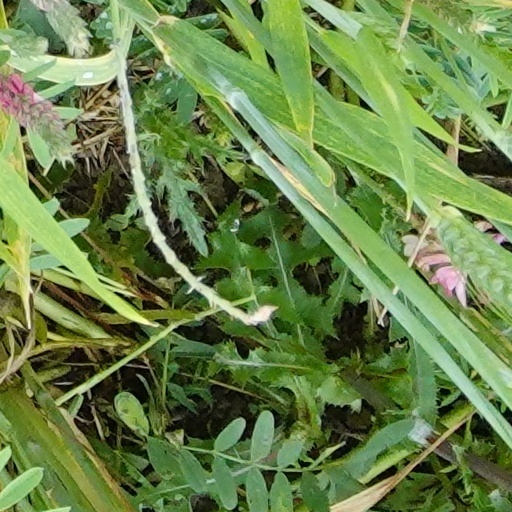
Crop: wheat